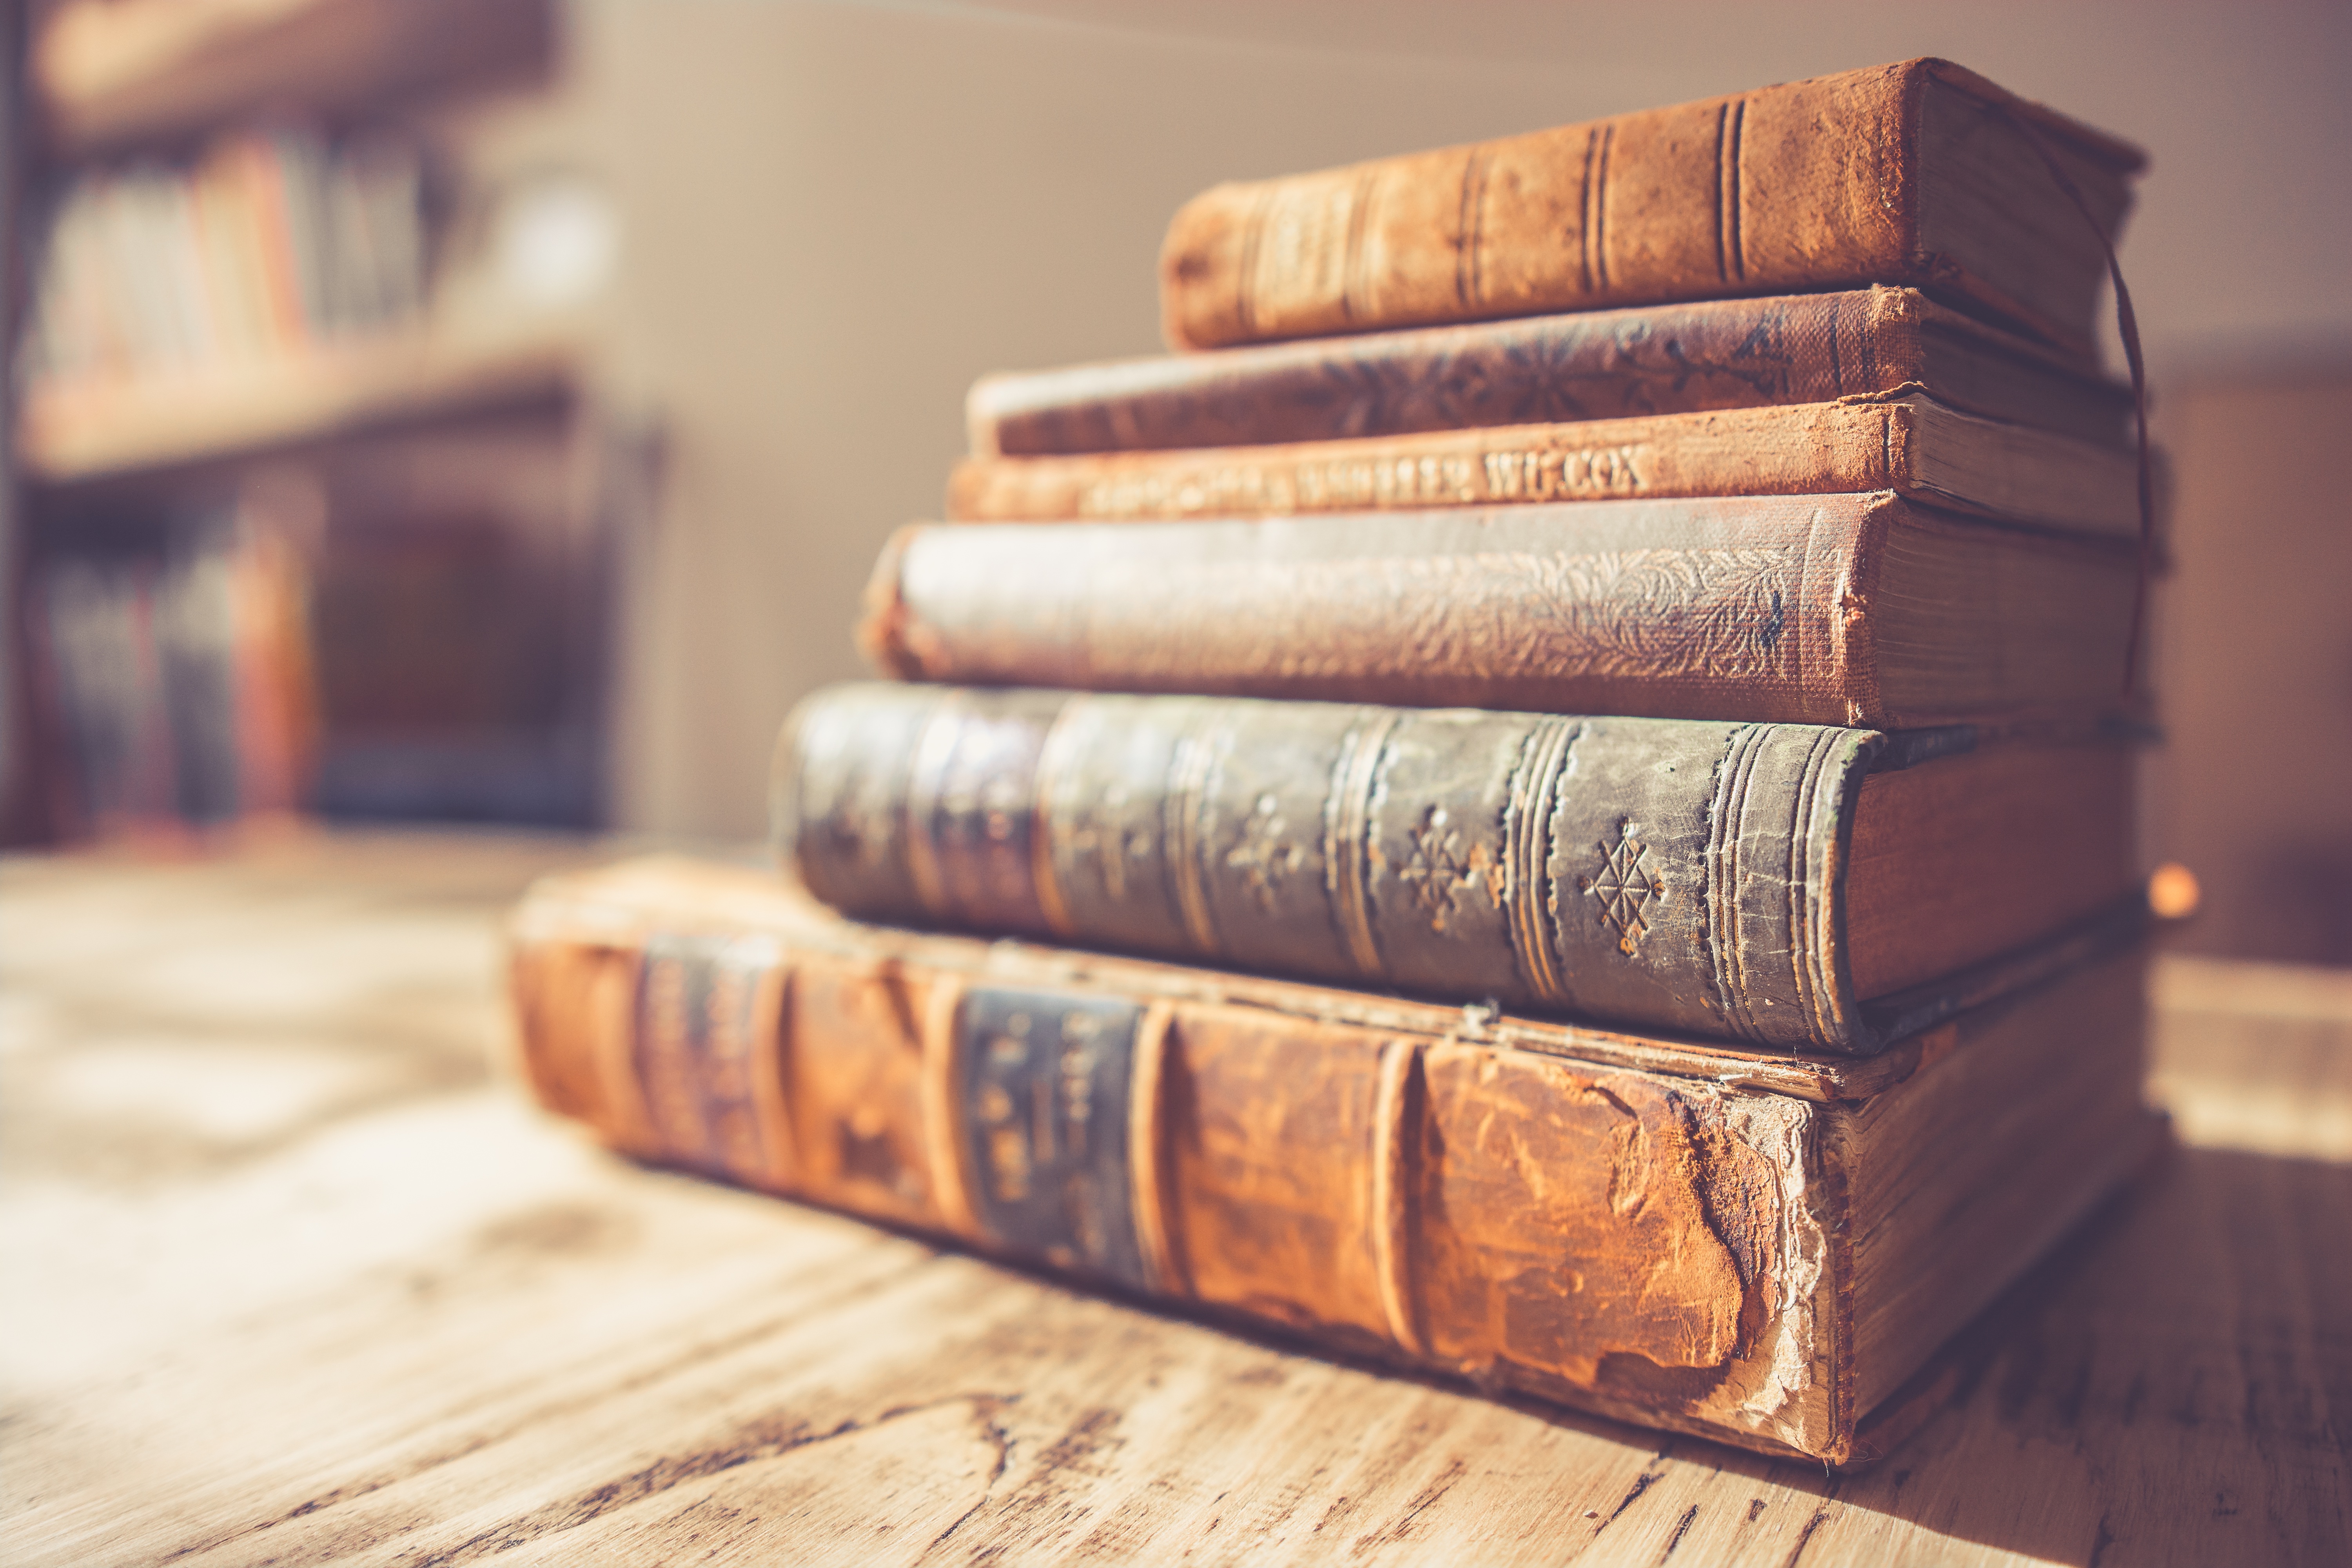
book, read, wood, reading, furniture, paper, material, spine, art